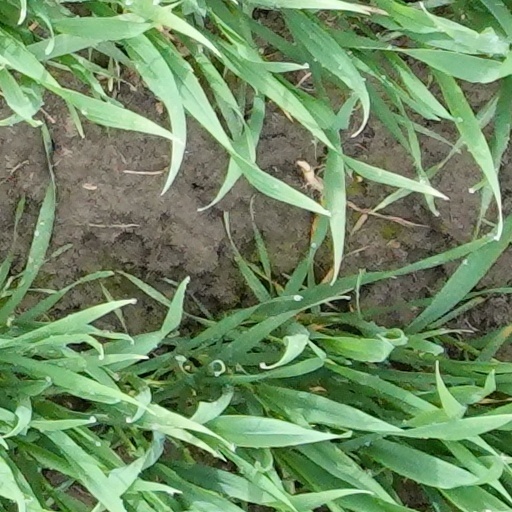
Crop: wheat